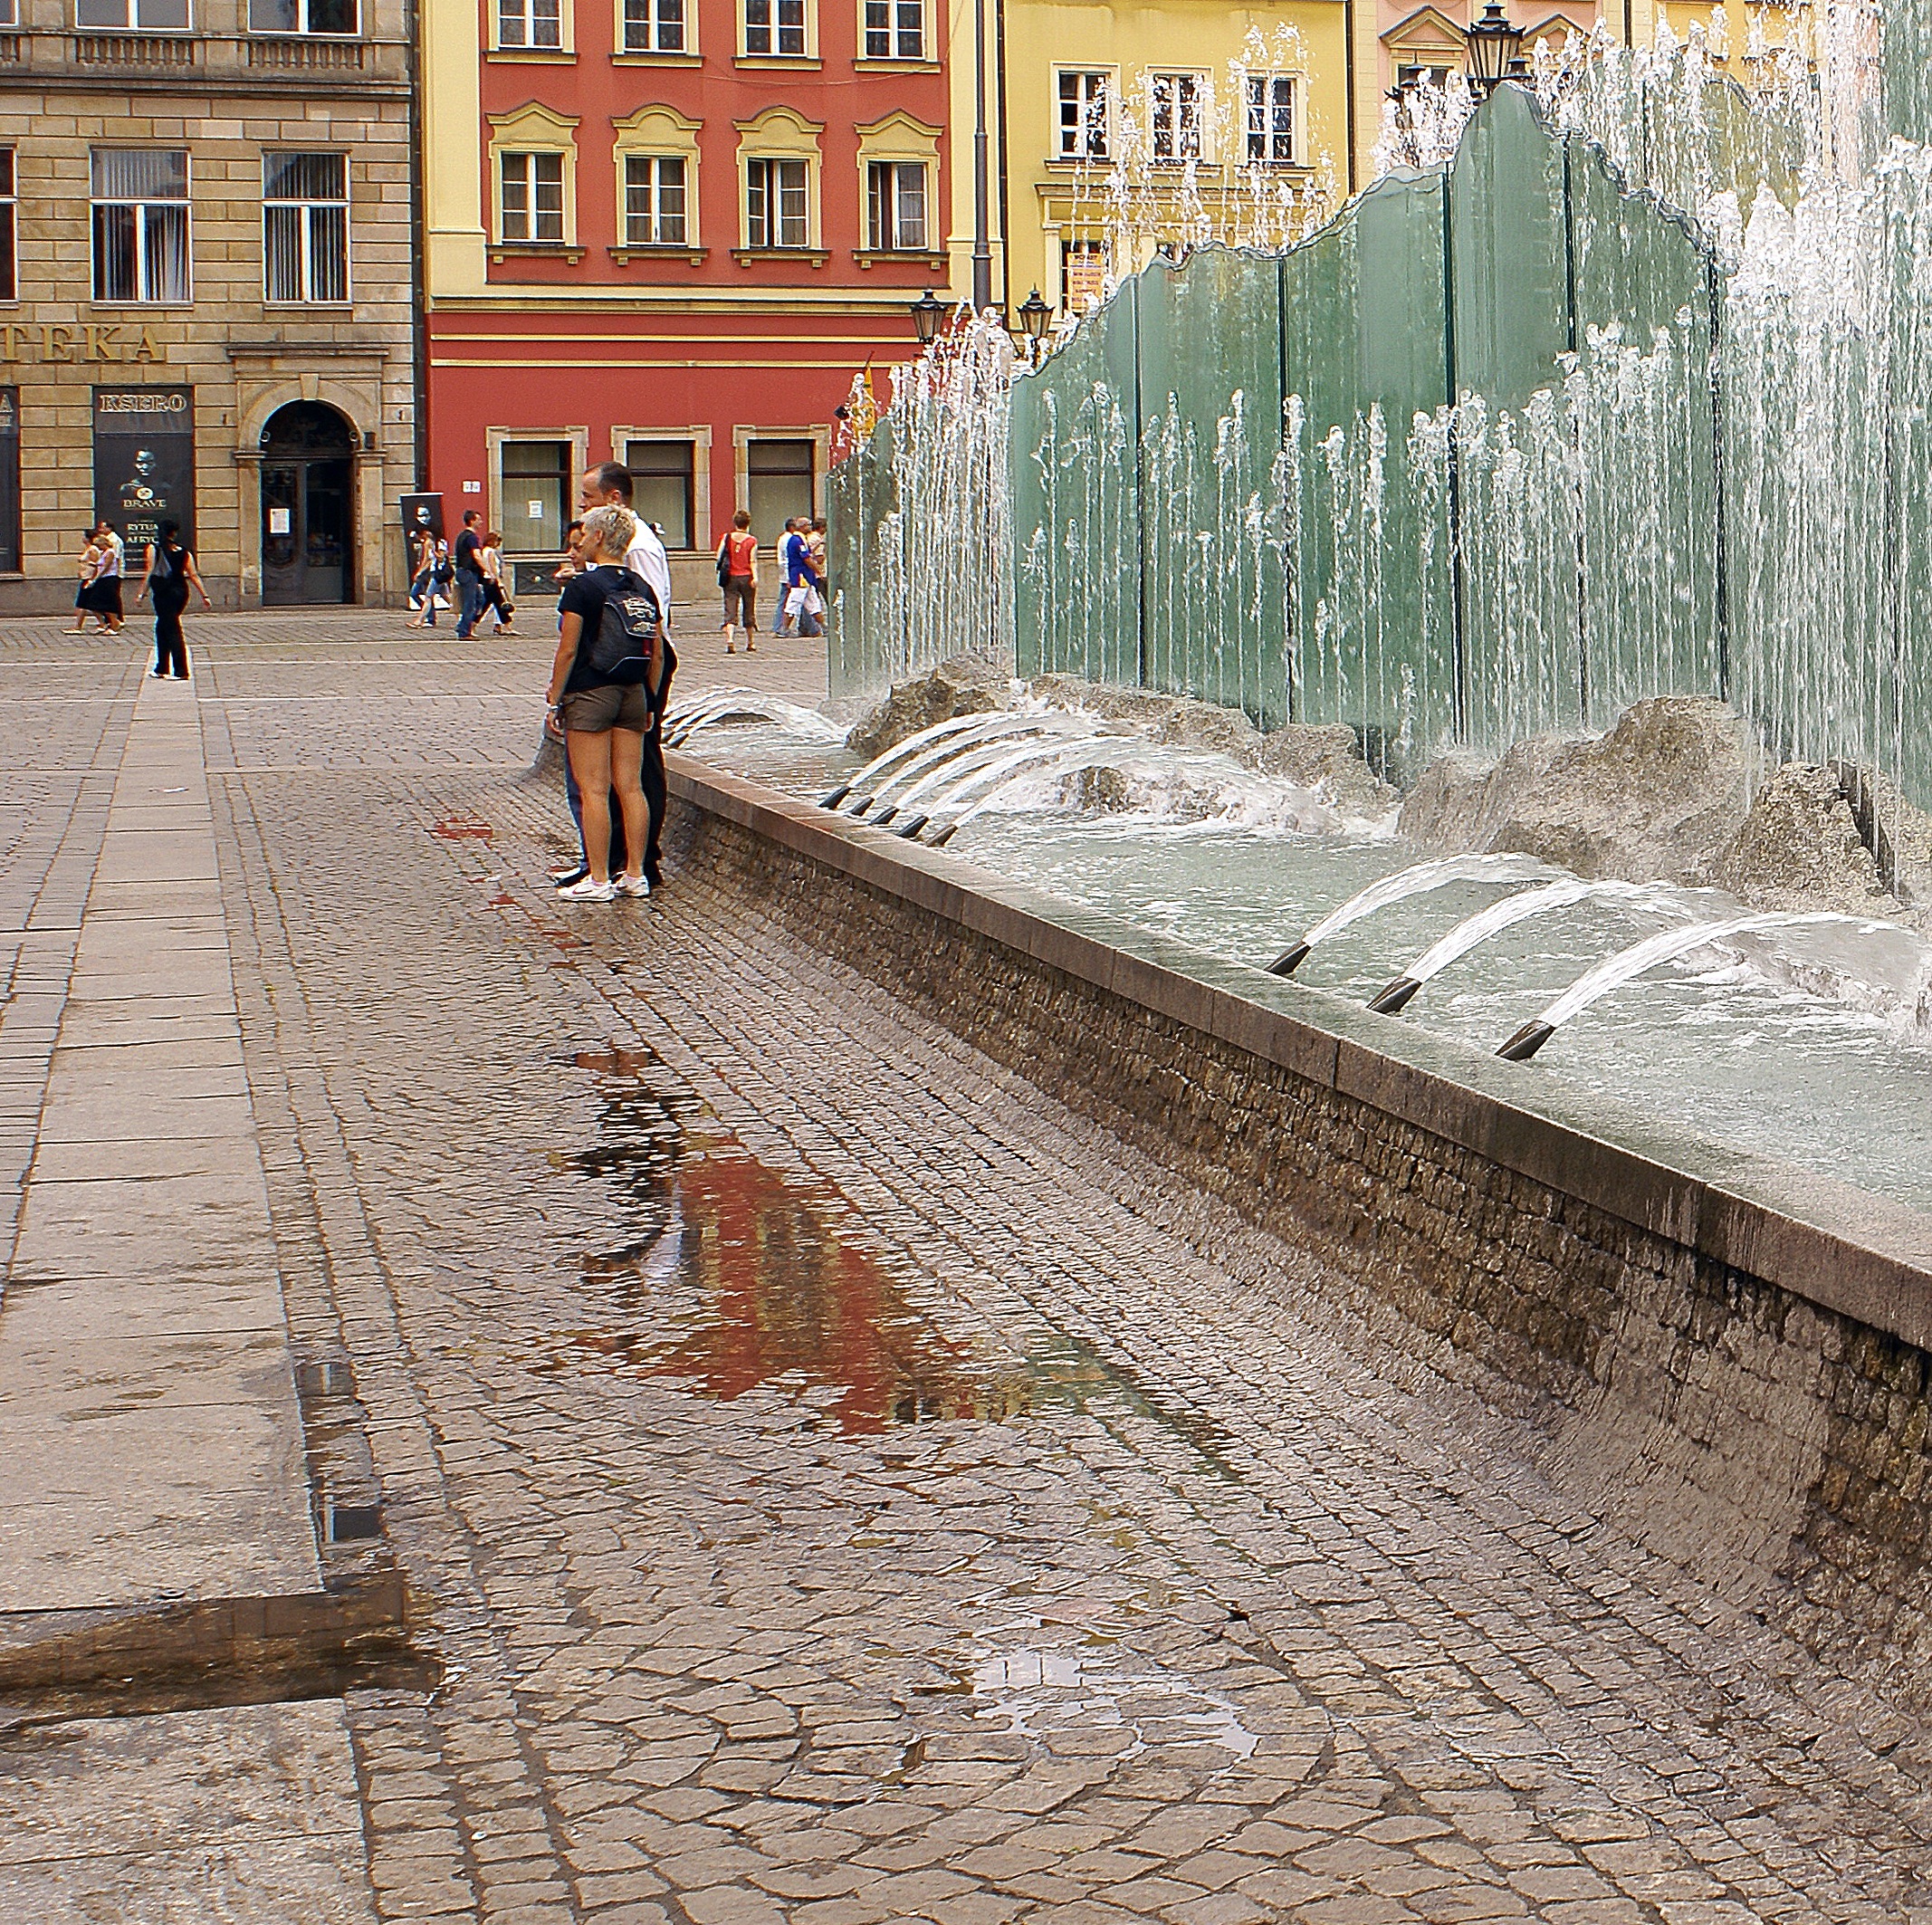
water, architecture, people, woman, road, street, sidewalk, window, wet, wall, walkway, monument, summer, male, pool, tourism, waterway, old house, old town, holidays, infrastructure, townhouses, houses, poland, fountain, history, day, gateway, old buildings, big city, flowing water, the market, the old town, wroc aw, the town hall, lower silesia, friendly city, wroclaw old town, road surface, the town hall area, urban area, stream of water, wroclaw fountain, nice town, restored old town